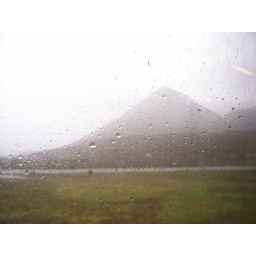
from bus window in the rain